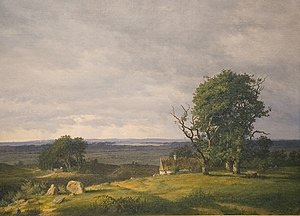
Frederik Rohde
Frederik Rohde, Landskab fra Esromegnen, Statens Museum for Kunst.
Niels Frederik Martin Rohde var en dansk landskabsmaler.